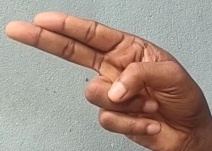
ASL sign: H